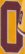
Number: 0